Kobuk Valley National Park

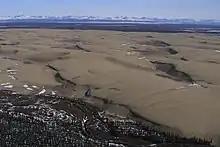
Kobuk Sand Dunes

Three sets of sand dune fields are located on the south side of the Kobuk River. The Great Kobuk Sand Dunes, Little Kobuk Sand Dunes and the Hunt River Dunes are remnants of dune fields that covered as many as immediately after the retreat of Pleistocene glaciation. A combination of outwash deposits from the glaciers and strong winds created the field, which is now mostly covered by forest and tundra. In present times, the active dune fields cover about . The Great Kobuk Sand Dunes comprise the largest active Arctic dune field in North America. NASA has funded their study as an analog for Martian polar dunes.